Suppogu Joseph

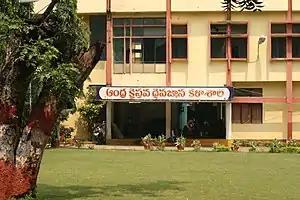
The Protestant Regional Theologiate in Secunderabad; S. Joseph was a Spiritual Formator here for more than three decades.

In 1986, when the 4-year cycle of Principalship rolled onto the Samavesam of Telugu Baptist Churches, its Church Society Council chose S. Joseph to lead the Society as the Principal of the Protestant Seminary. During the tenure of Suppogu Joseph as Principal, faculty lectures were initiated together with two of his colleagues, the Hamburg-educated New Testament Scholar Klaus Schafer and the Old Testament Scholar G. Babu Rao